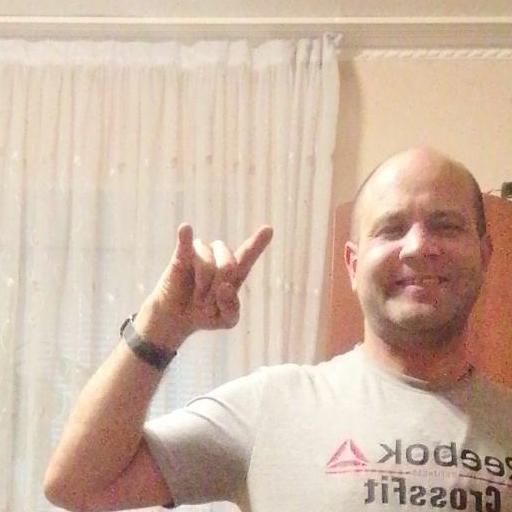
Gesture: rock